Athlone House

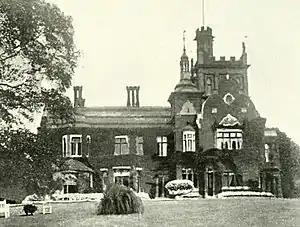
Caen Wood Towers (south view) circa 1900.

Athlone House, formerly known as Caen Wood Towers, is a large Victorian house in Highgate, north London, England.